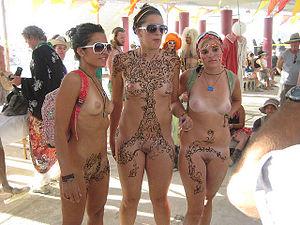
trois femmes nues